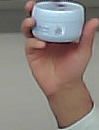
Product: nivea_baby